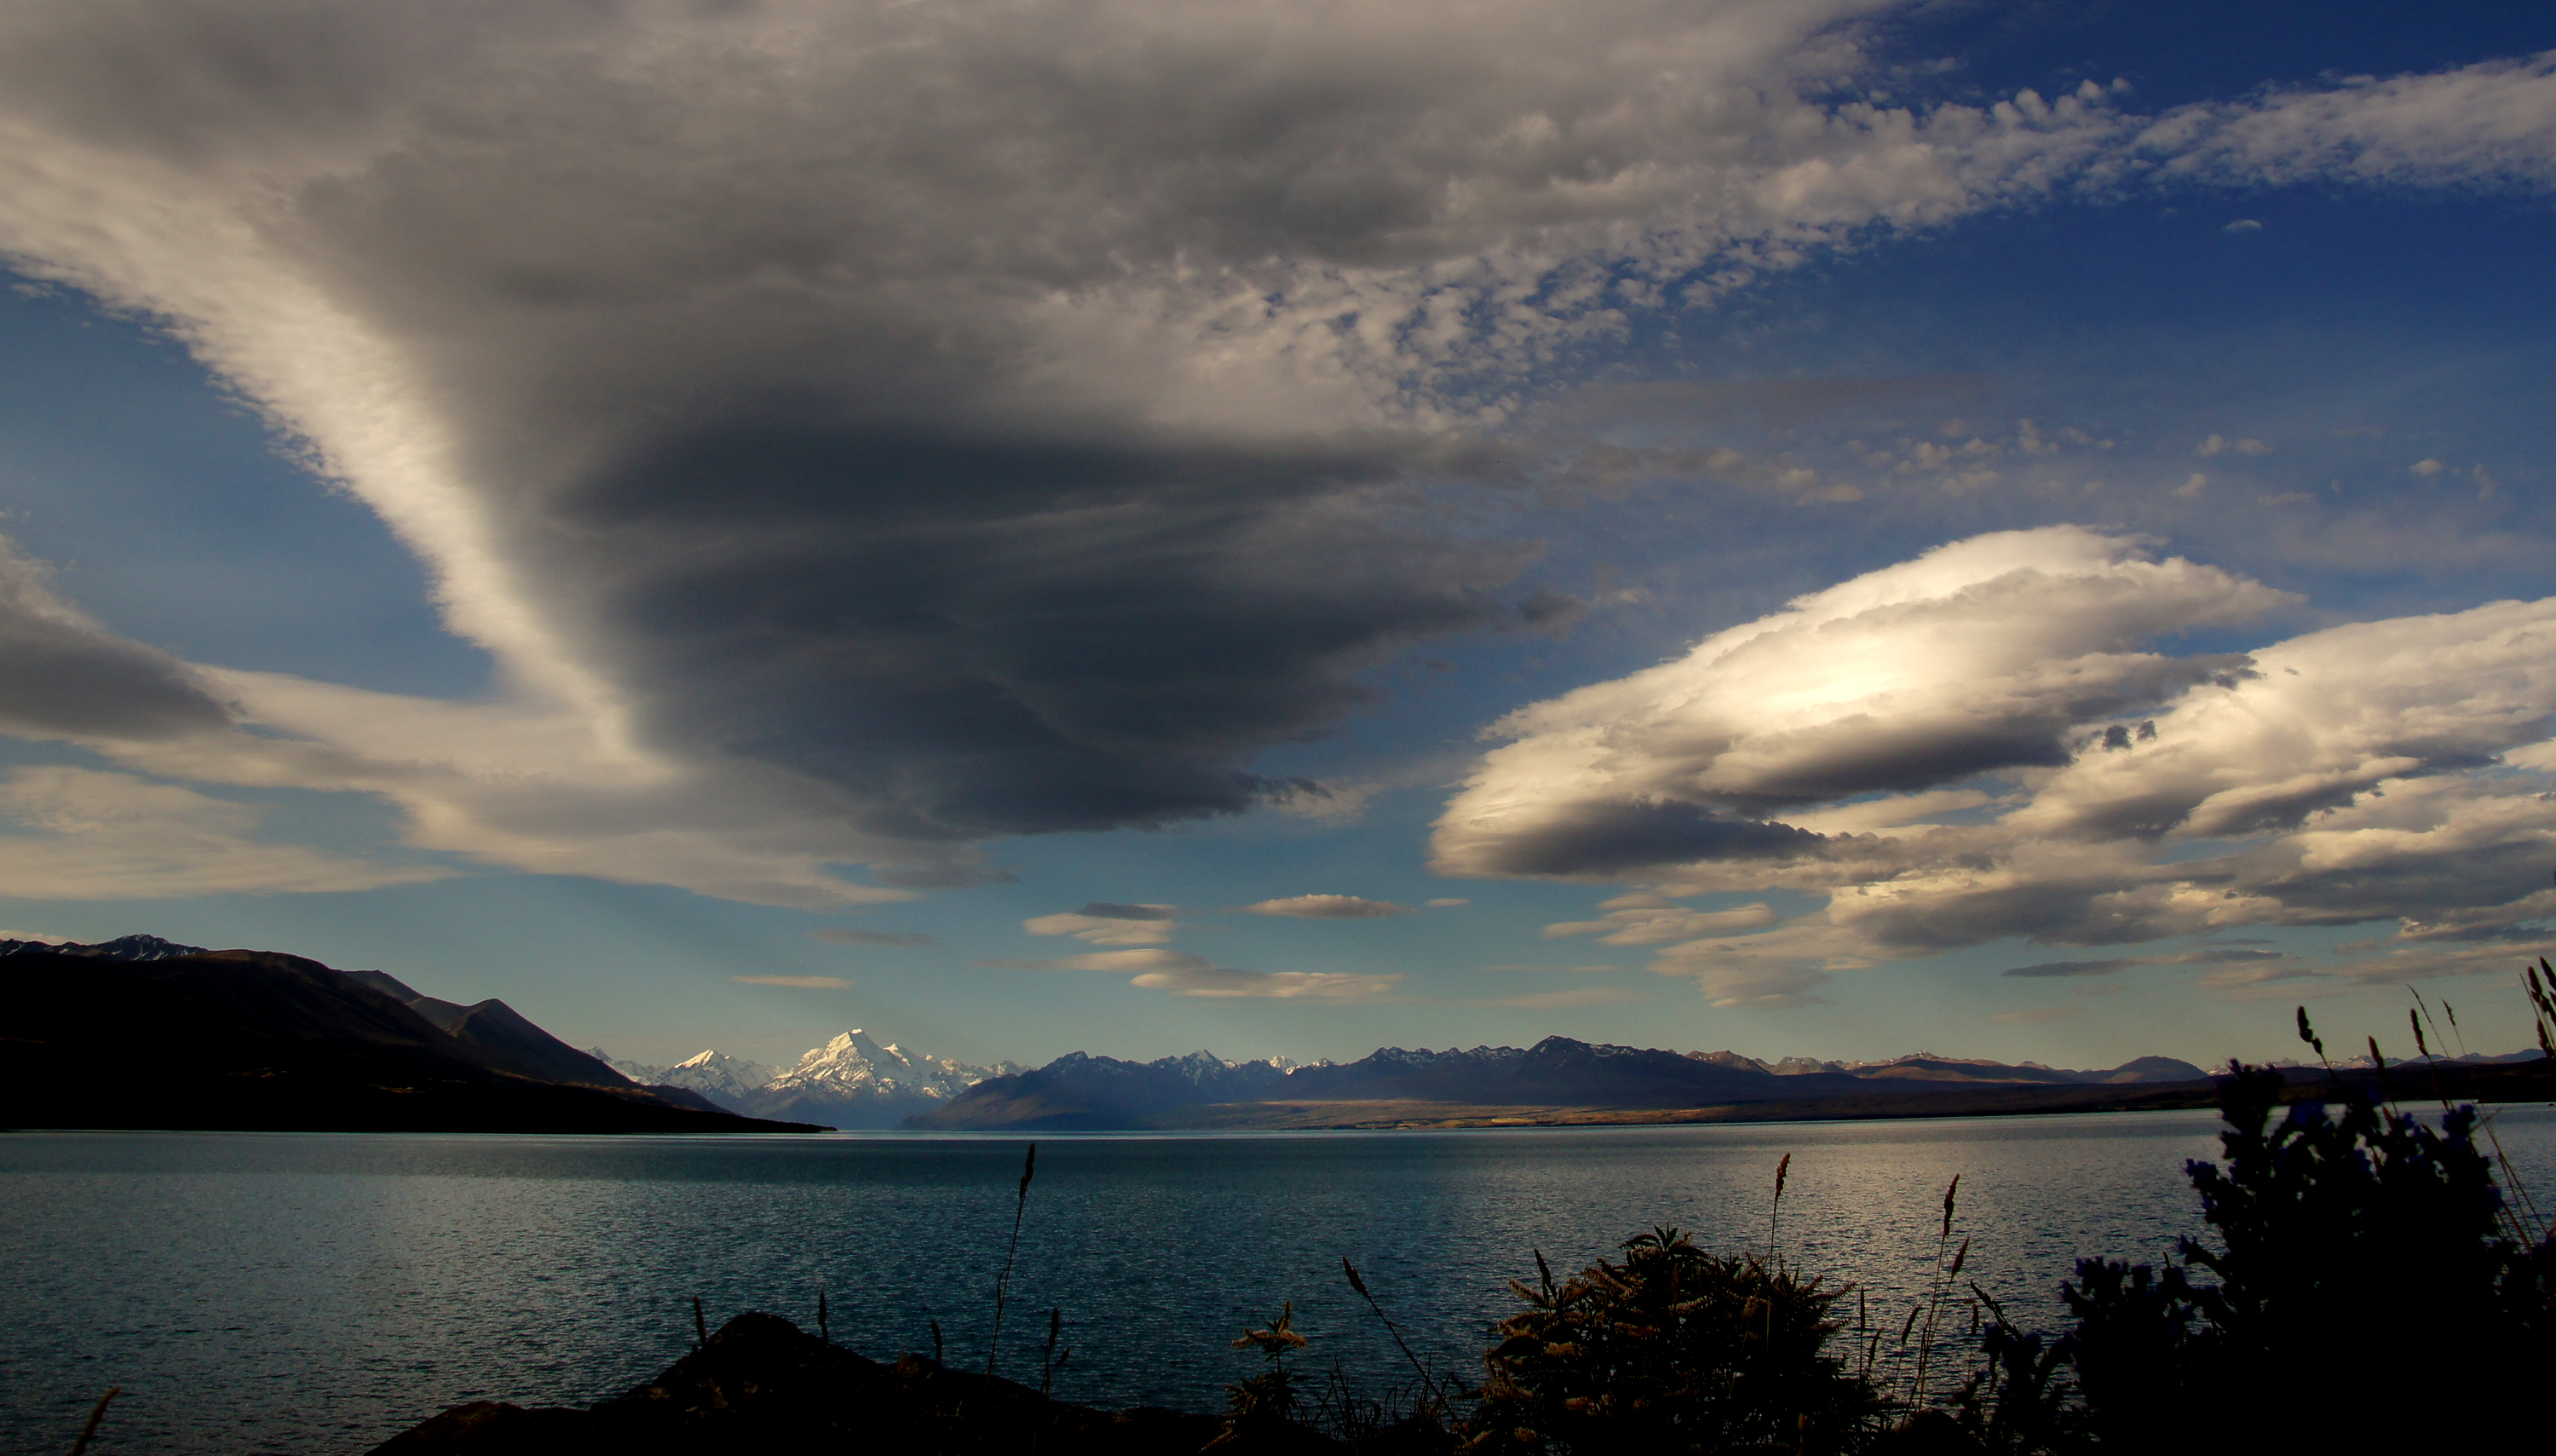
sea, nature, horizon, cloud, sky, sunrise, sunset, sunlight, morning, lake, dawn, atmosphere, dusk, evening, reflection, weather, mountains, newzealand, mountcooknationalpark, mountcook, aorakimountcook, southernalpsnewzealand, mountcooksunset, grandpacifictours, aoraki, loch, meteorological phenomenon, atmospheric phenomenon